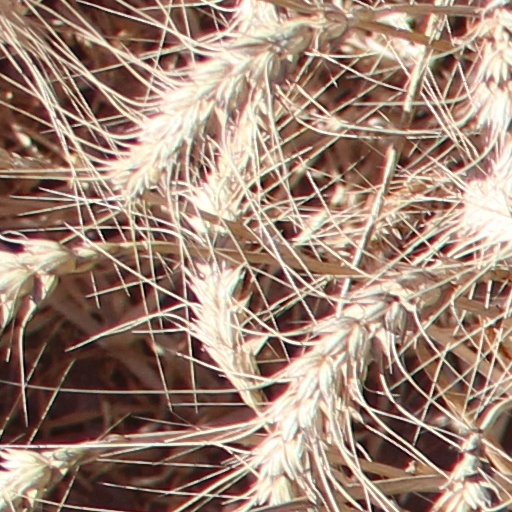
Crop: wheat